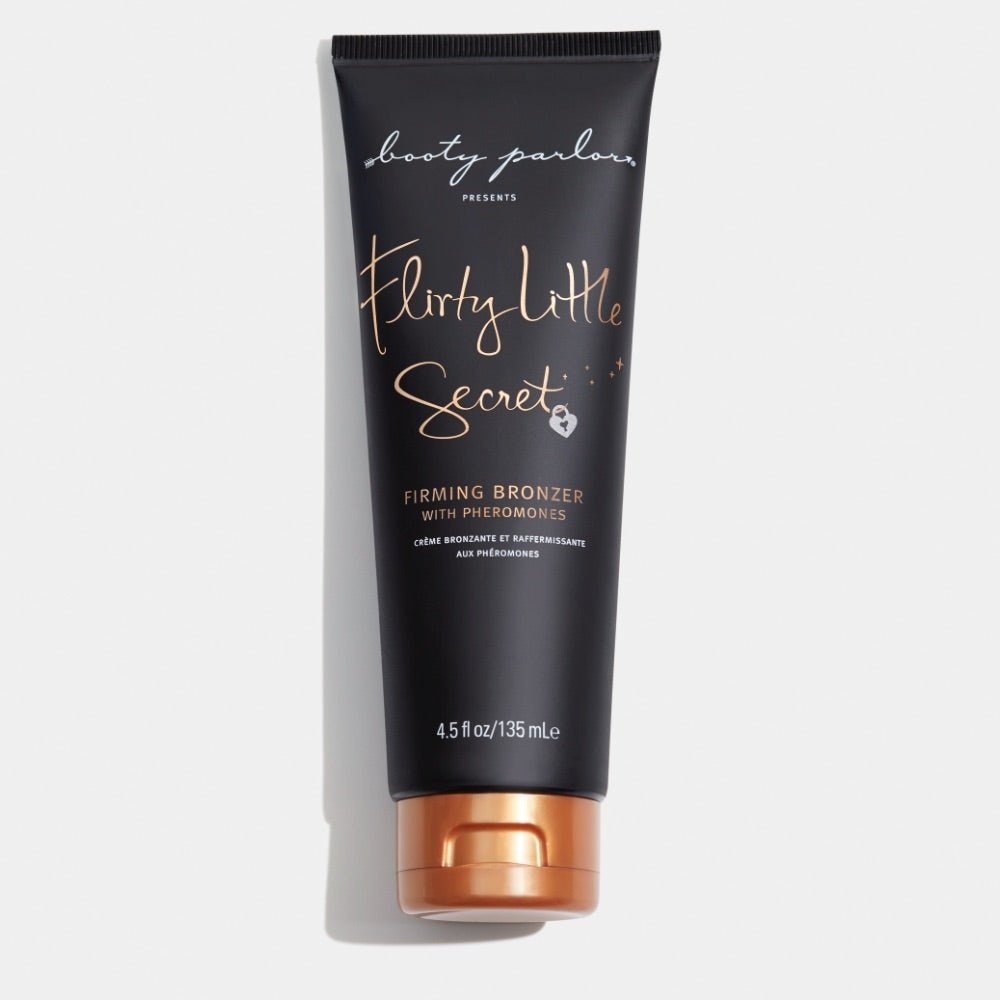
Flirty Little Secret Firming Bronzer with Pheromones
The beautiful, bronzed body you want, all year round. This high-coverage bronzer is the only wash-off body tint you’ll ever need for radiant, sun-kissed skin. With no mess, no streaks, and no fake-tan smell, you’ll bronze up your body for a glowing, airbrushed look. Our active firming ingredients tighten your skin’s overall appearance and enhance your curves while our sensual pheromones inspire the attraction and attention you desire.
Brand: ELKP
Category: Health & Beauty > Personal Care > Cosmetics > Skin Care > Tanning Products > Self Tanner